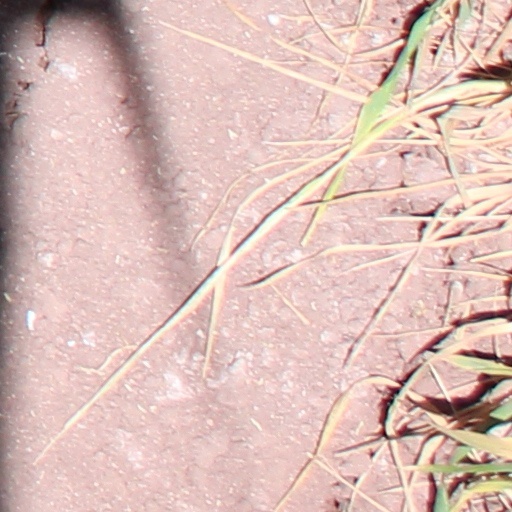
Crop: wheat